Sérifontaine

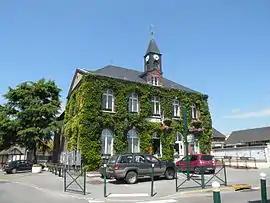
The town hall

Sérifontaine is a commune in the Oise department in northern France.